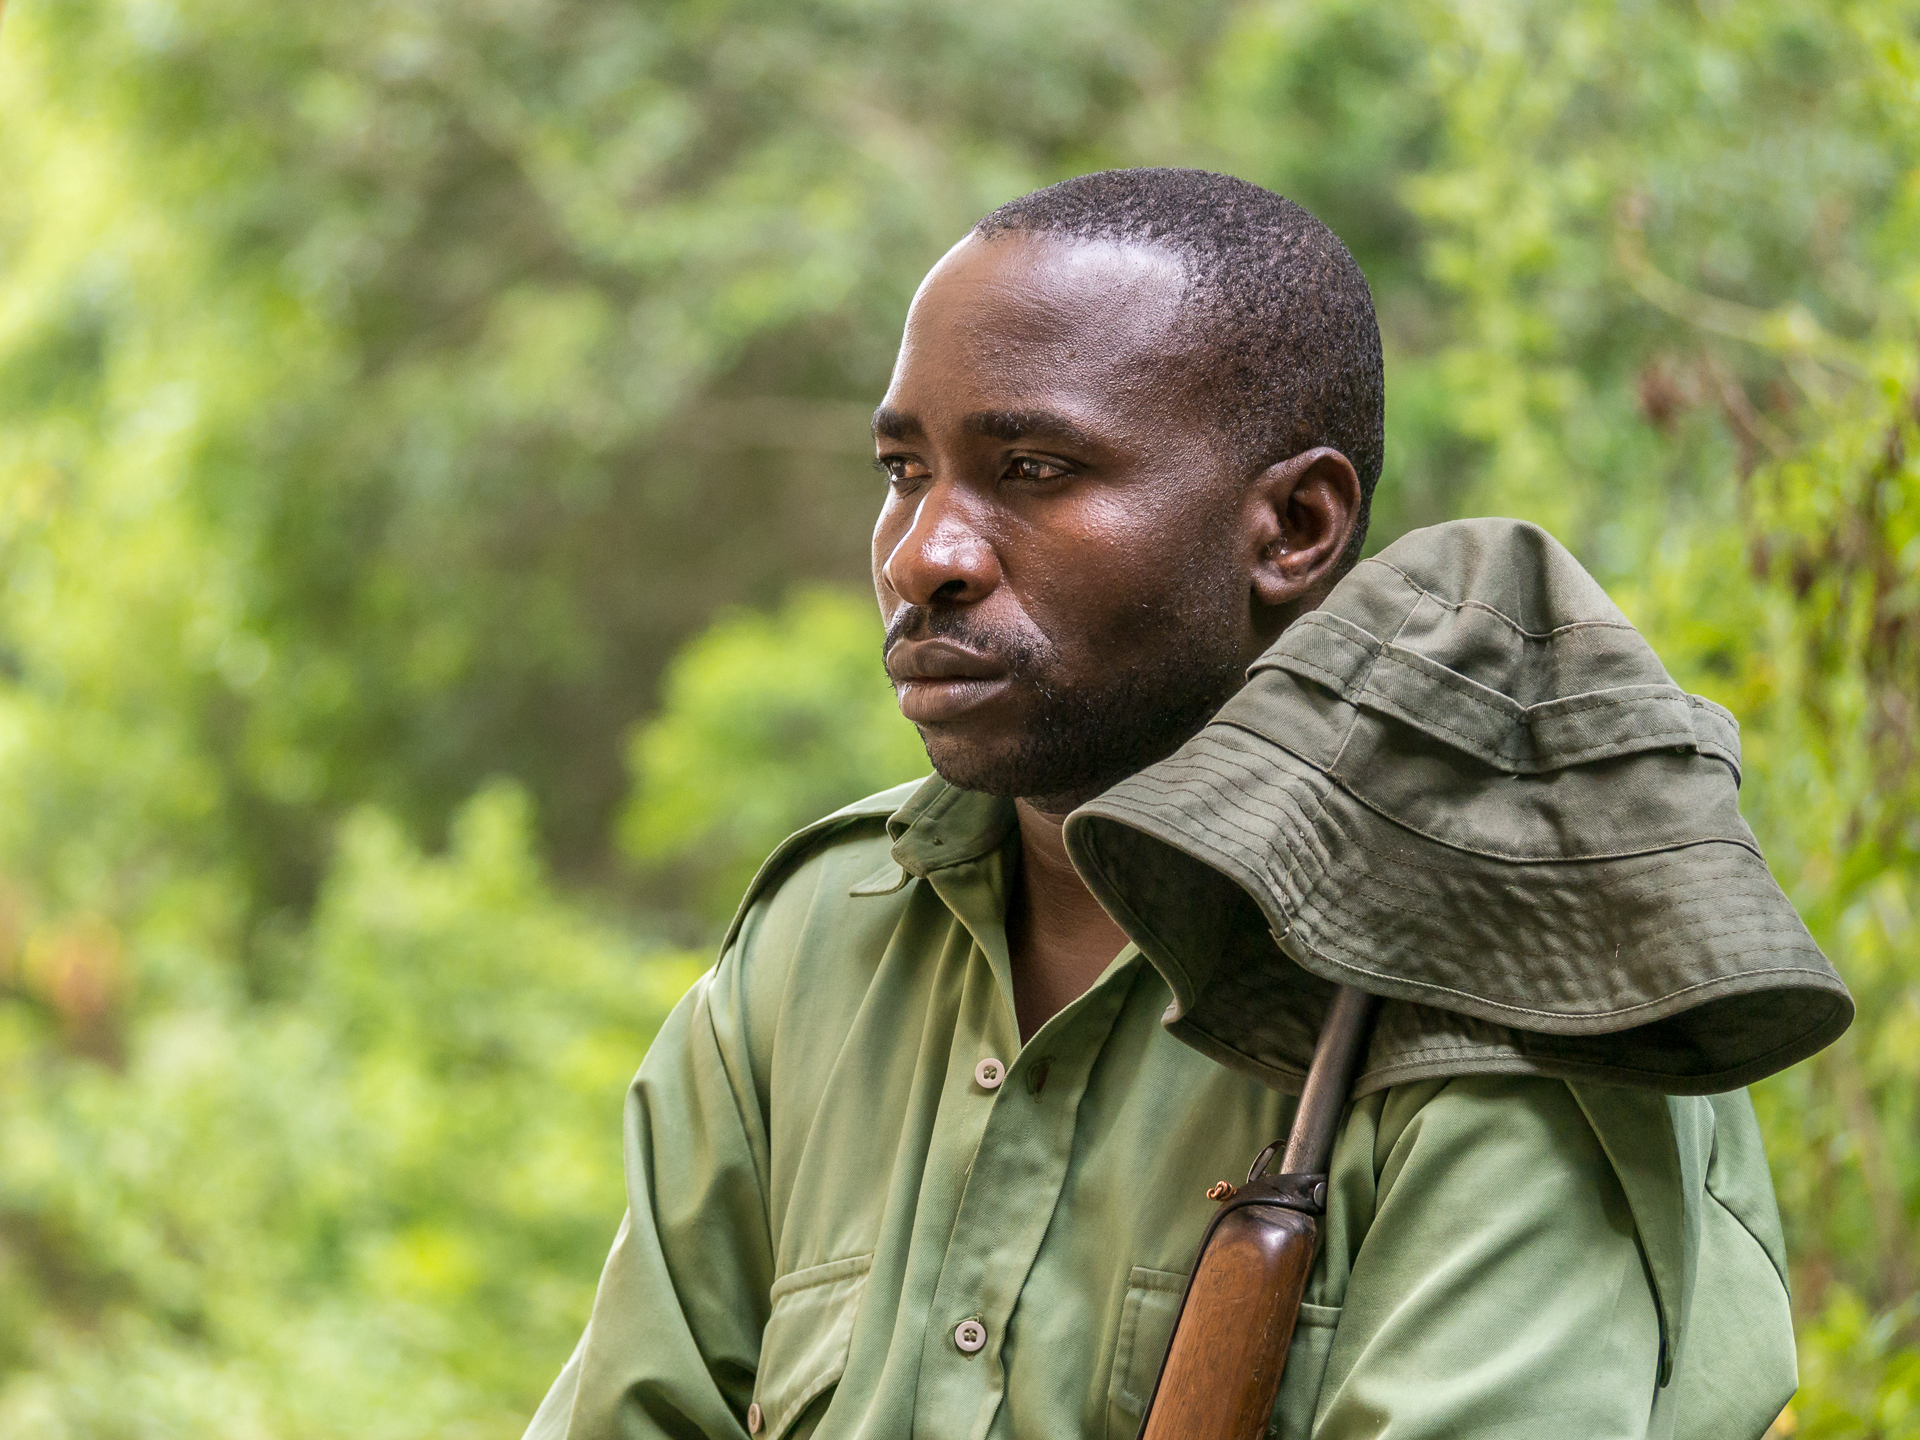
man, person, people, male, 2013, tanzania, safari, panasoniclumixg5, panasonic100300, arushanp